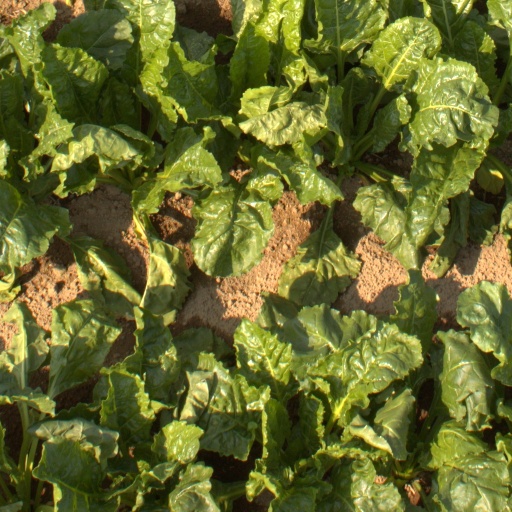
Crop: sugar beet